Agglutination Metal Festival

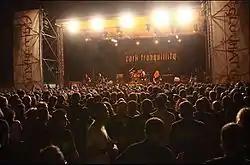
Dark Tranquillity at the Agglutination Metal Festival 2008

Agglutination Metal Festival is an Italian metal festival held annually in Basilicata, among the towns of Senise, Chiaromonte and Sant'Arcangelo (Potenza). Born in 1995 as an event to promote emerging groups, it is one of the first metal festivals in Italy and one of the most long-lived metal events in Europe.